Portrait of an Actor

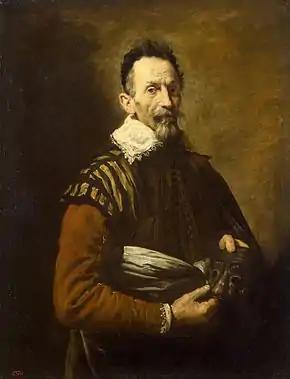
"Portrait of an Actor" (c. 1621-1622) by Domenico Fetti

Portrait of an Actor is a painting by Domenico Fetti in the in Saint Petersburg, Russia. It was probably painted in 1621 or 1622 in Mantua, Italy. The sitter, who is holding a theatre mask, is believed to be a "commedia dell'arte" actor, either Tristano Martinelli or Francesco Andreini. There is a well known copy of the portrait by an unidentified artist in the Gallerie dell'Accademia in Venice.